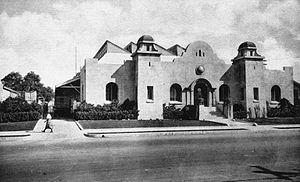
This is a list of the National Register of Historic Places listings in Nevada County, California.